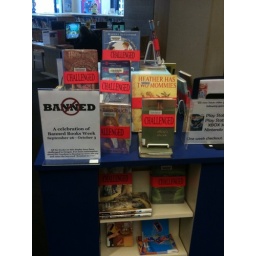
It's banned book week so the library set up a display of books thathave been challenged in Oregon.